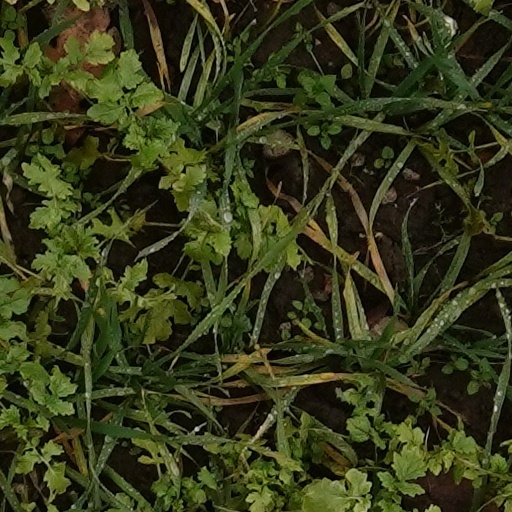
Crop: wheat